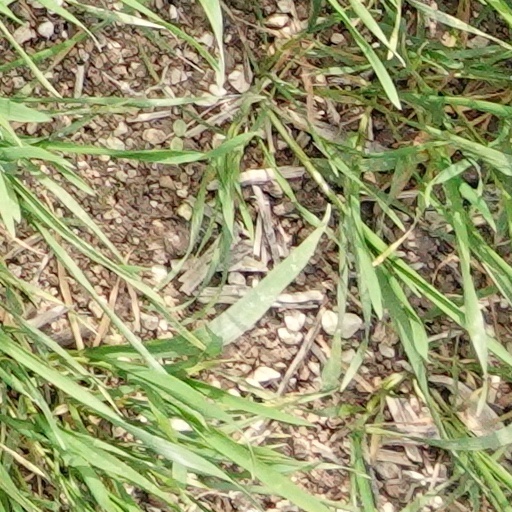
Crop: wheat